Tawang Monastery

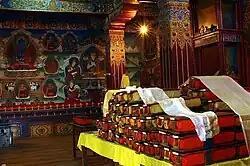
Sacred texts in the library hall of the monastery

Until 1914, this region of India was under the control of Tibet. However, under the Simla Agreement of 1913-14, the area came under the control of the British Raj. Tibet gave up several hundred square miles of its territory, including the whole of the Tawang region and the monastery, to the British. This disputed territory was the bone of contention for the 1962 India China war, when China invaded India on 20 October 1962 from the northeastern border, forcing the Indian army to retreat. They occupied Tawang, including the monastery, for six months, but did not desecrate it. China claimed that Tawang belonged to Tibet. It is one of the few monasteries of Tibetan Buddhism that have remained protected from Mao's Cultural Revolution without any damage. Before this war, in 1959, the 14th Dalai Lama had fled from Tibet, and after an arduous journey, crossed into India on 31 March 1959, and had reached Tawang and taken shelter in the monastery for a few days before moving to Tezpur. 50 years later, in spite of strong protests by China, the Dalai Lama's visit on 8 November 2009 to Tawang Monastery was a monumental event to the people of the region, and the abbot of the monastery greeted him with much fanfare and adulation.